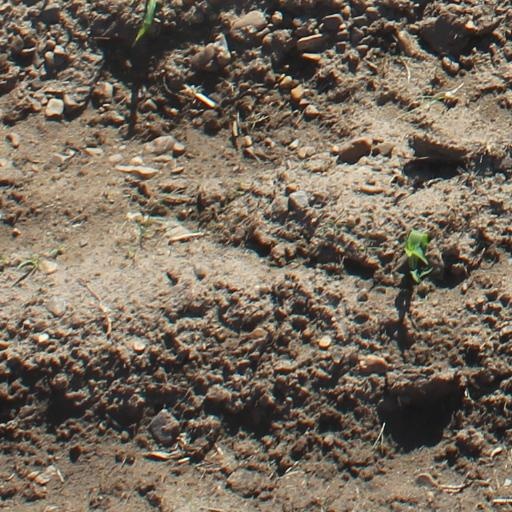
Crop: maize; corn